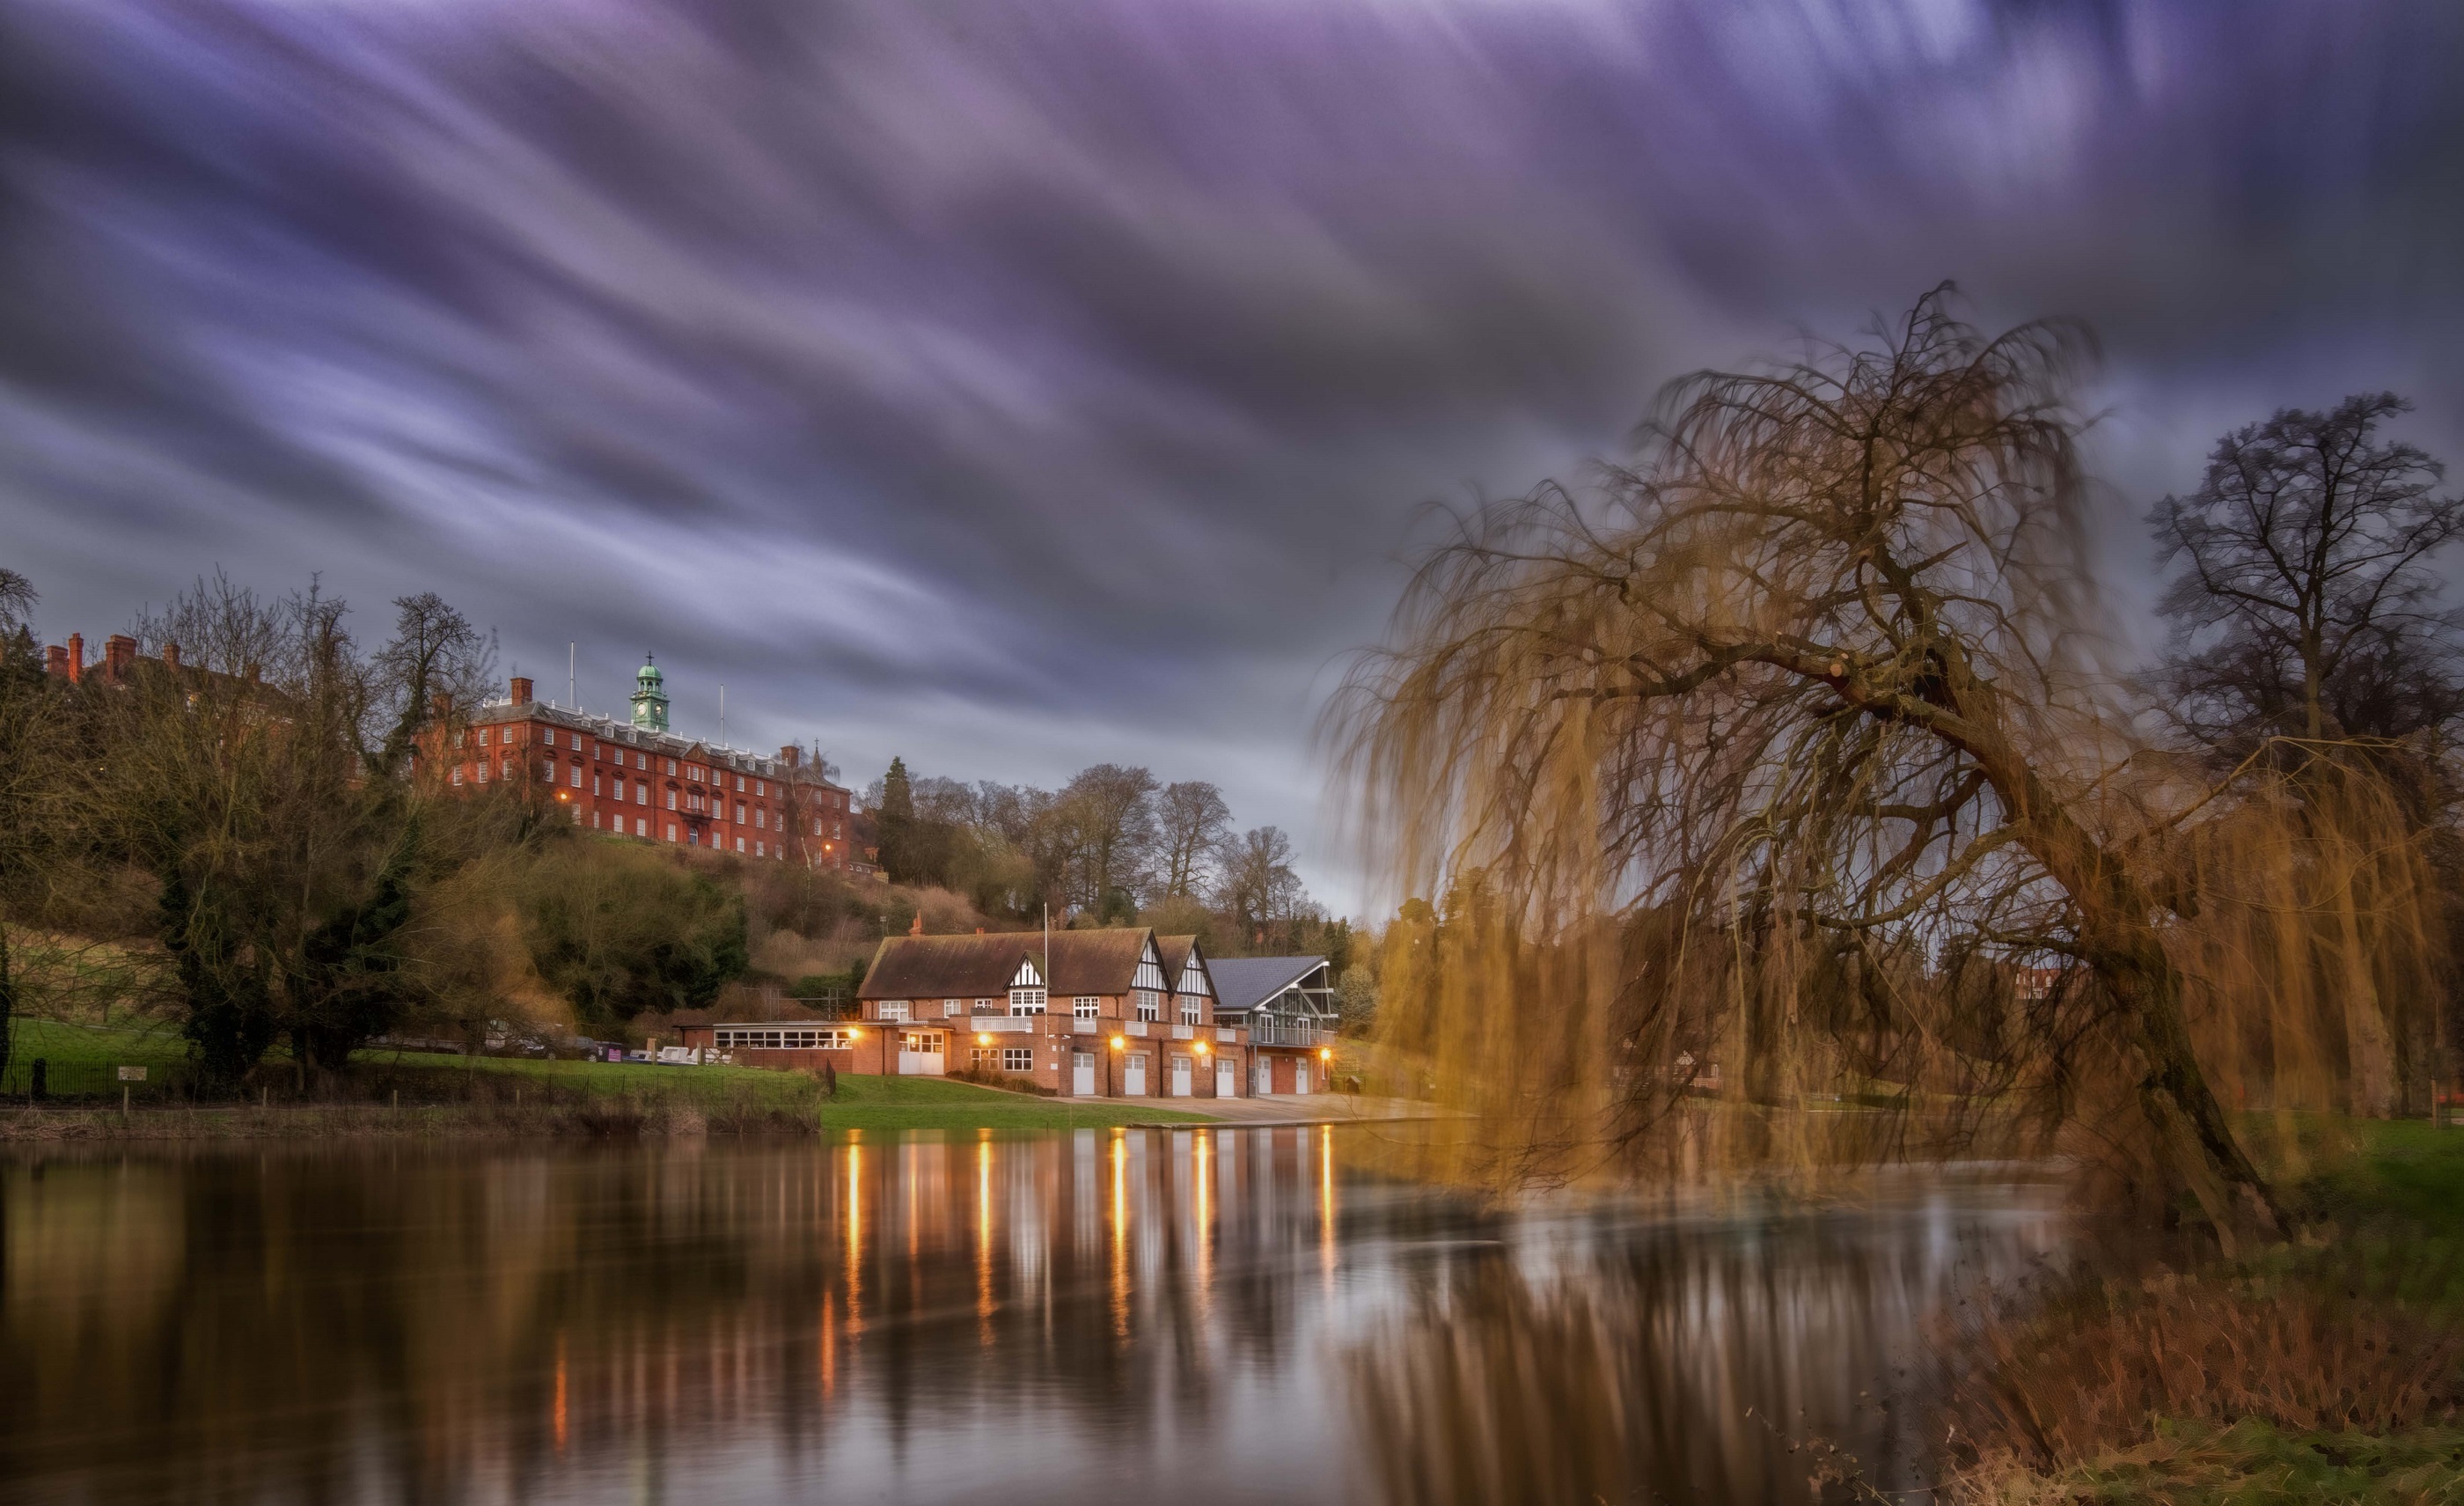
landscape, tree, water, nature, cloud, sky, sunset, night, sunlight, morning, flower, lake, dawn, river, canal, cityscape, dusk, evening, reflection, tranquil, scenic, autumn, season, waterway, trees, outdoors, clouds, buildings, time lapse, atmospheric phenomenon, woody plant